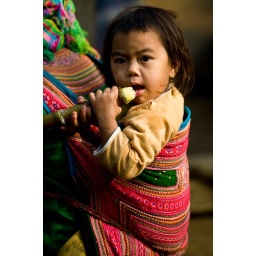
Young girl with sugar cane, Coc Ly market in Vietnam